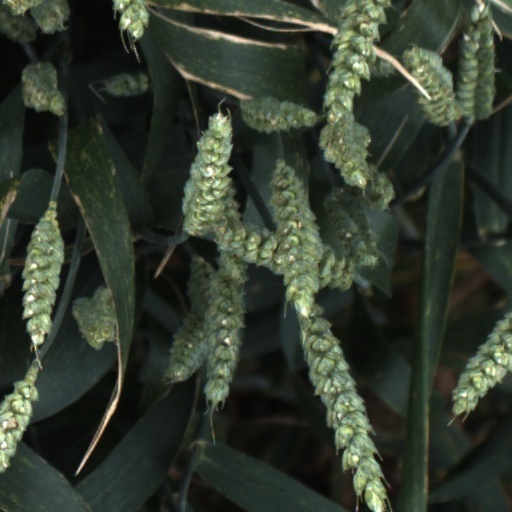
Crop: wheat